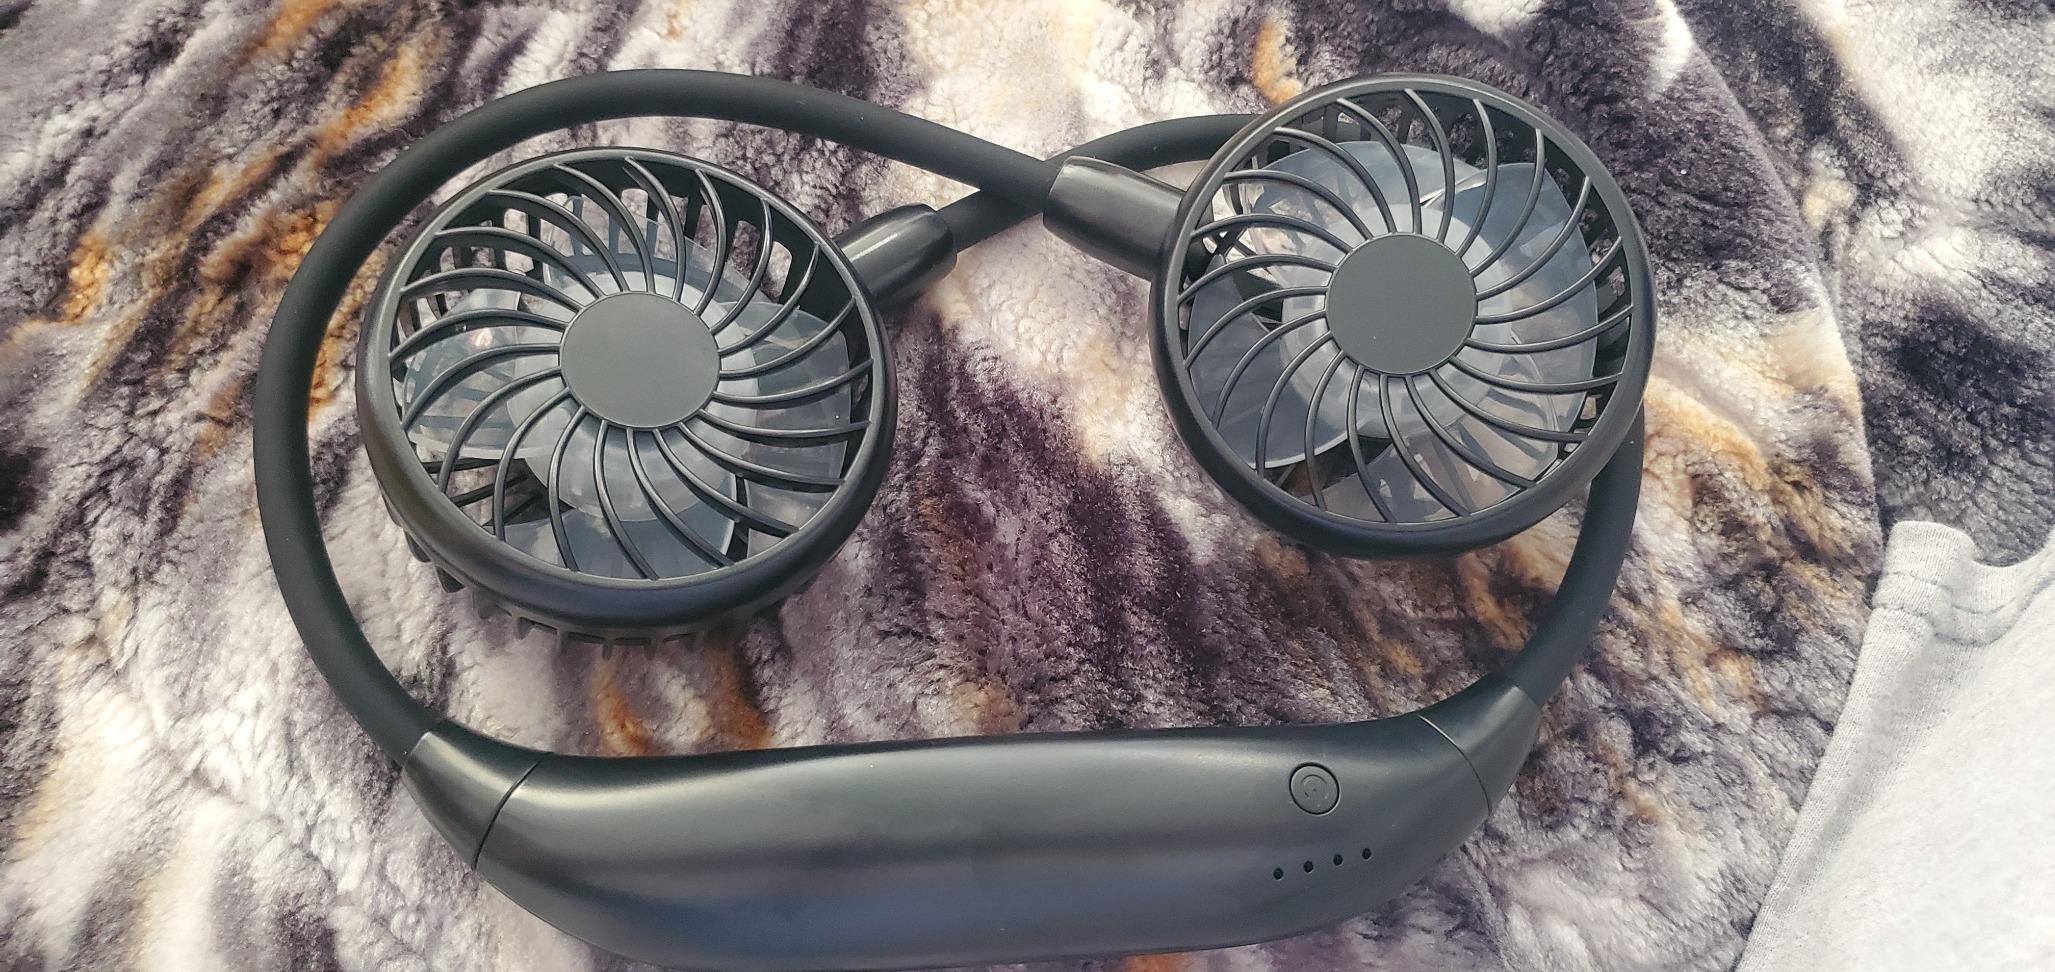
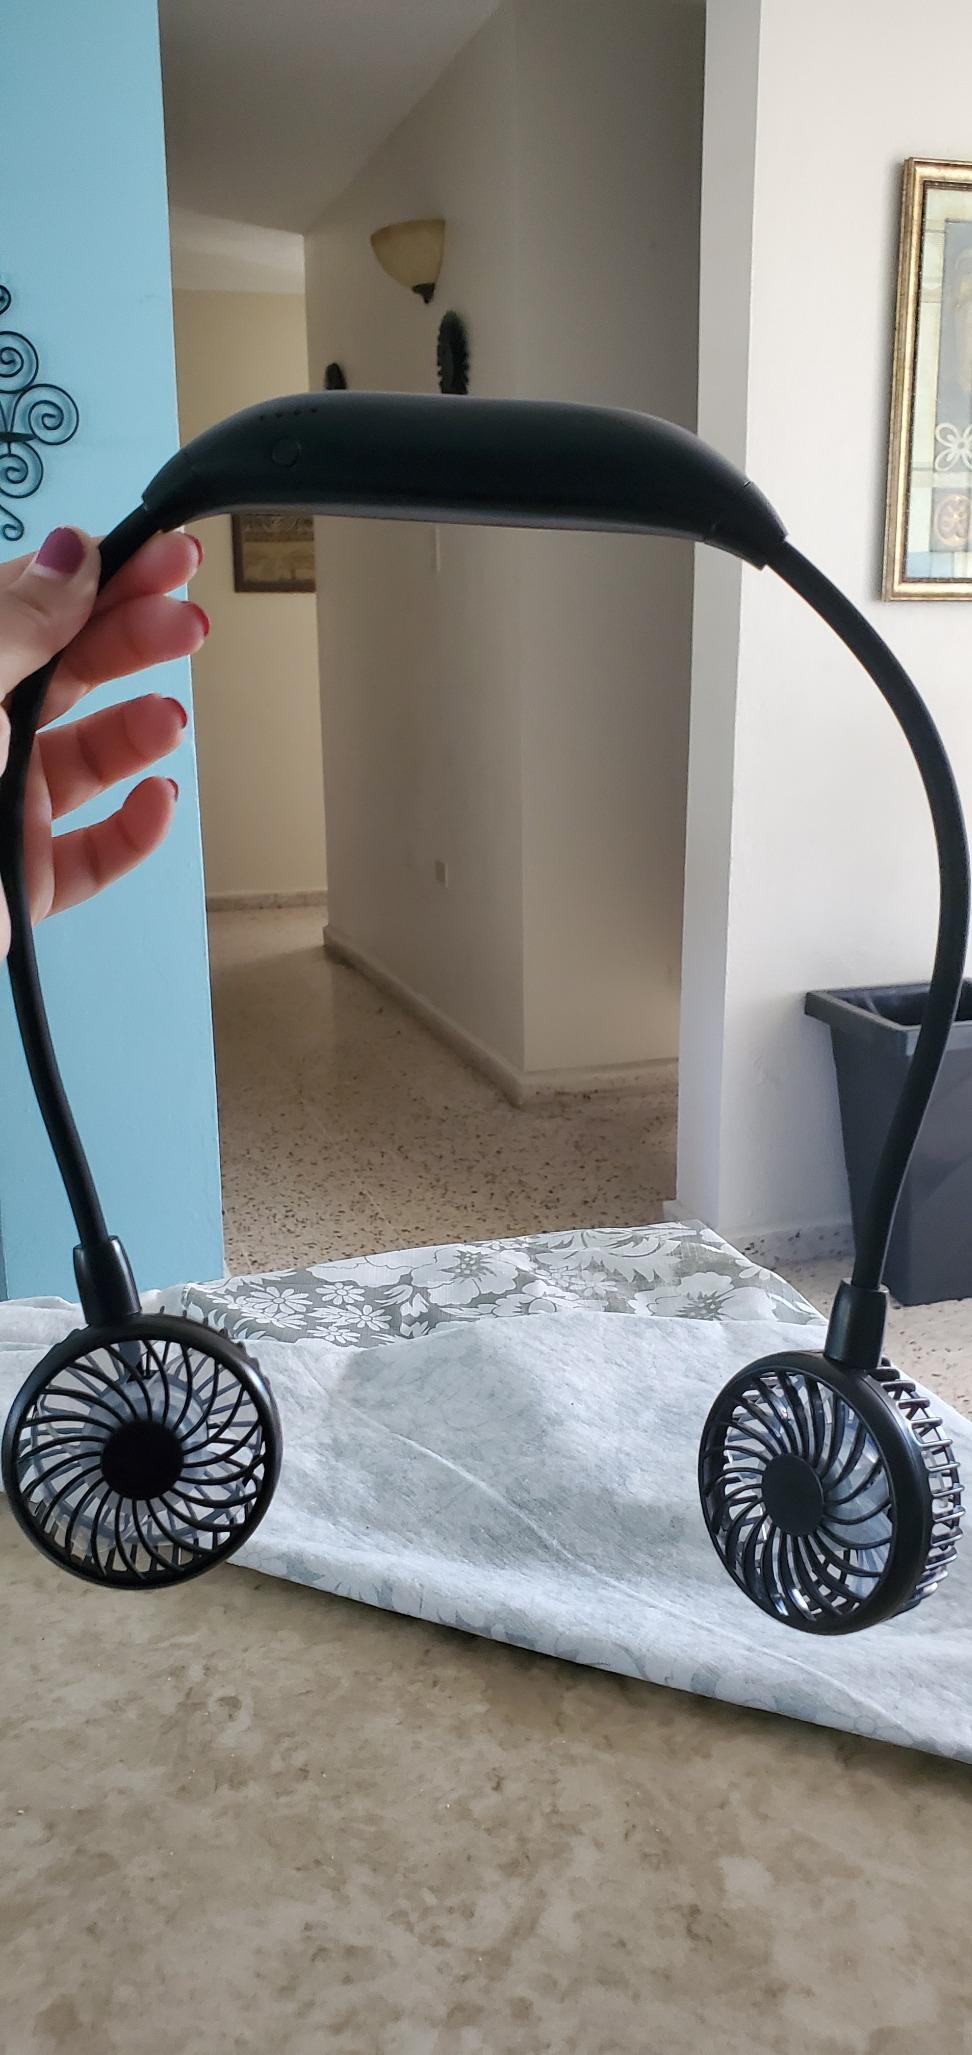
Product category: fan
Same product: yes